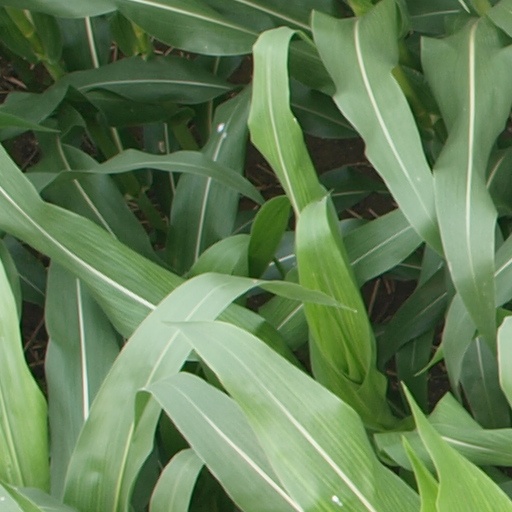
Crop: maize; corn